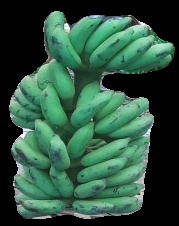
Variety: elakki-bale
Grade: grade3